Hinduism in Indonesia

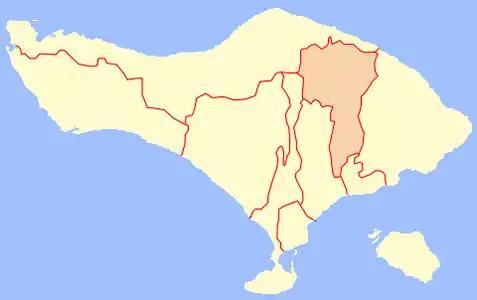
Map of Bangli Regency, the most Hindu Regency in Indonesia, with 98.73% of the population being Hindu

The heritage of Hinduism left a significant impact and imprint in Javanese and Sundanese art and culture. The wayang puppet performance as well as wayang wong dance and other Javanese and Sundanese classical dances are derived from episodes of Hindu epics Ramayana and Mahabharata. Although the vast majority of Javanese and Sundanese now identify as Muslim, these art forms still survive. Hinduism has survived in varying degrees and forms on Java. Certain ethnic groups in Java, such as the Tenggerese and Osing, are also associated with Hindu religious traditions.